Priest Mill

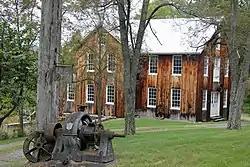

Priest Mill is a historic sawmill and early electric power plant located near Franklin, Pendleton County, West Virginia. It was built in 1900, with an addition built in 1916 to house a generator and hydro-electric power plant. Electric power was generated at the mill starting in 1911, and in 1913, the Priest's home became the first in Pendleton County to have electric lights. It replaced a mill that was destroyed by fire in 1899. It is a three-story, T-shaped, unadorned wooden structure. Originally covered with wood shingles, the roof was later replaced with metal. The mill race measures 988 feet from the headgates at the dam to the entrance under the mill. It operated as a wool carding mill until the 1950s, and reopened in the 1980s.